Morris FE

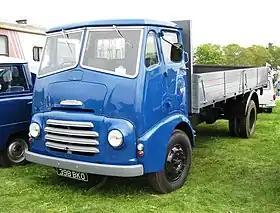
Morris FE / Series III

The Morris FE was a "5-ton"/"7-ton" truck produced by "Morris Commercial", part of the British Morris Motor Company, between 1955 and 1959. It closely resembled its predecessor, the Morris FV and this, apart from its forward control configuration, had been in many respects a pre-war design. The Morris FE featured a more modern front grill than the earlier vehicle, however.